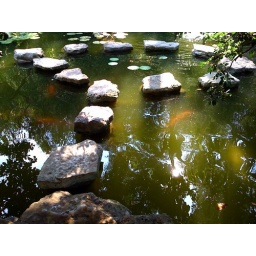
New hiding place in Austin/ spot of reading/ on a rock under a tree